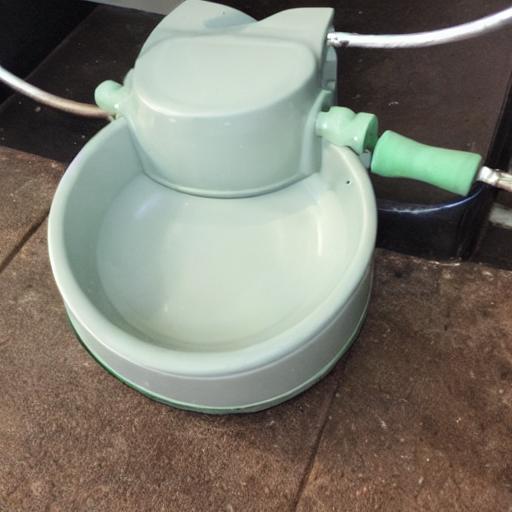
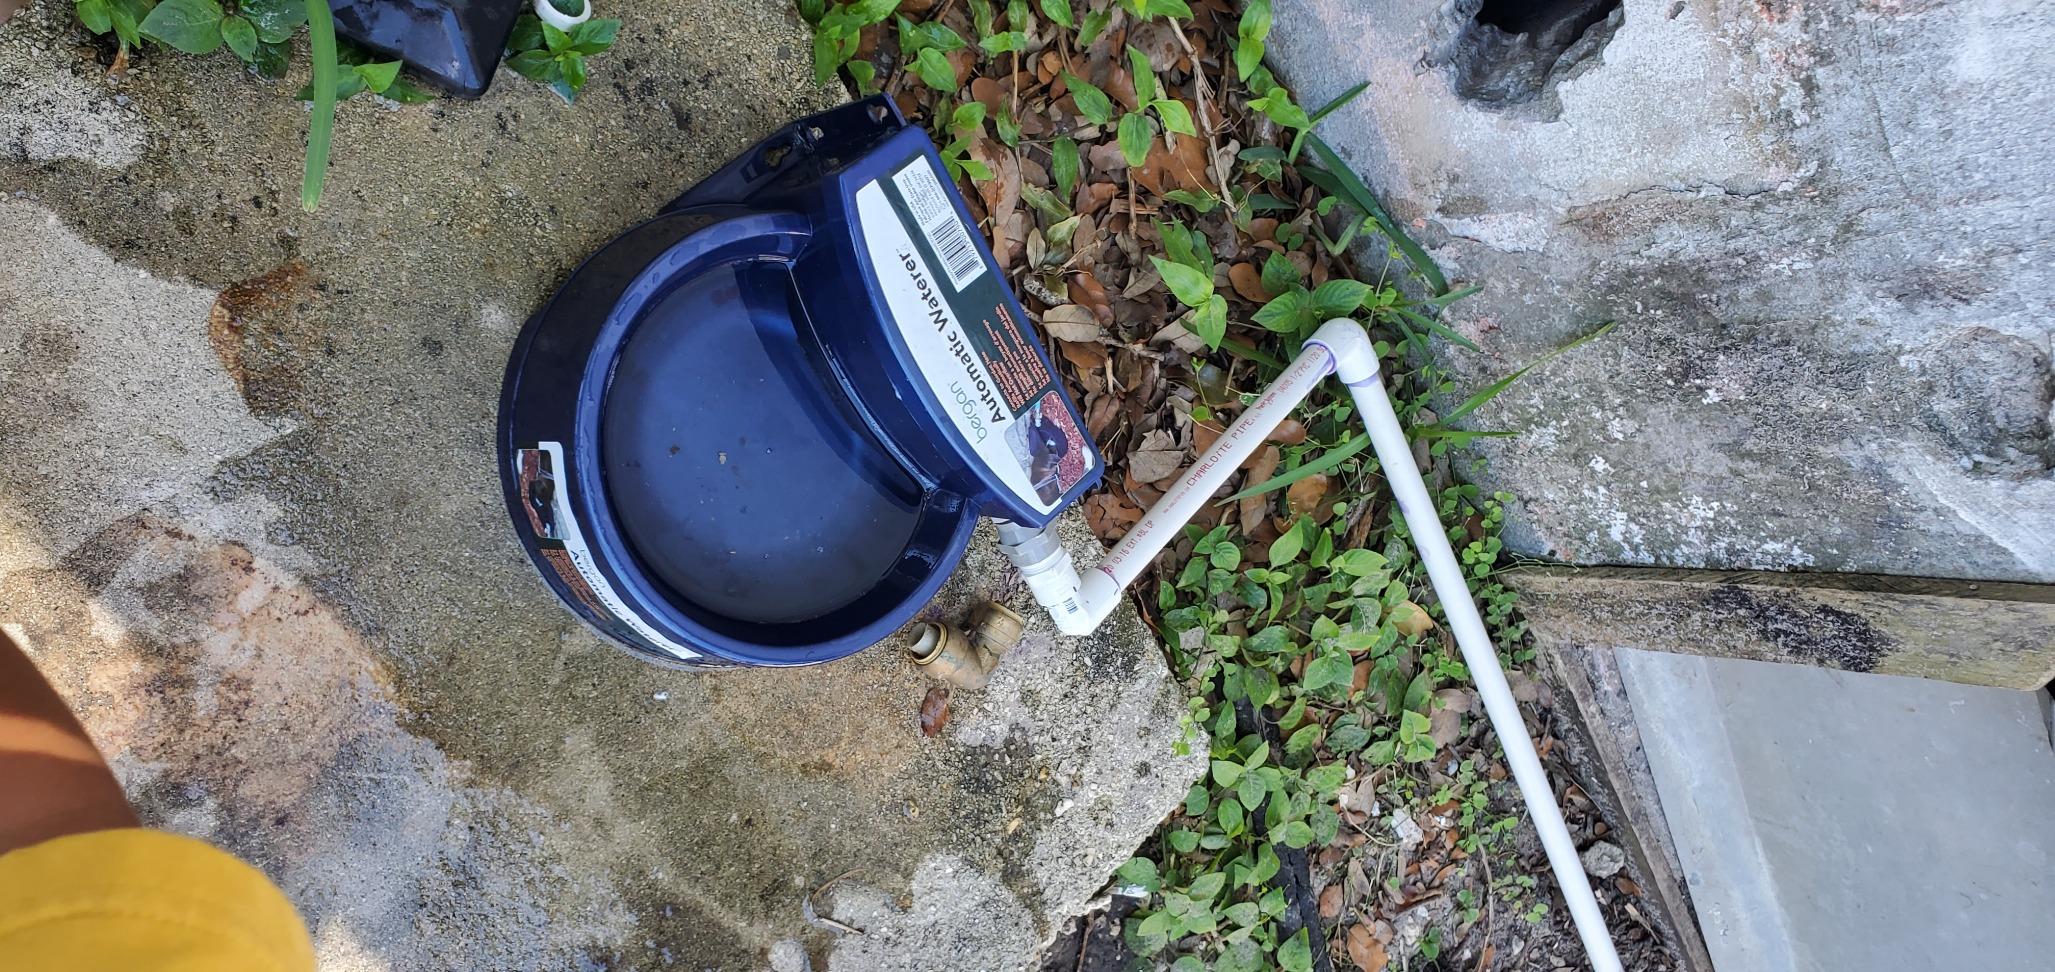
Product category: items_bowl
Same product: no